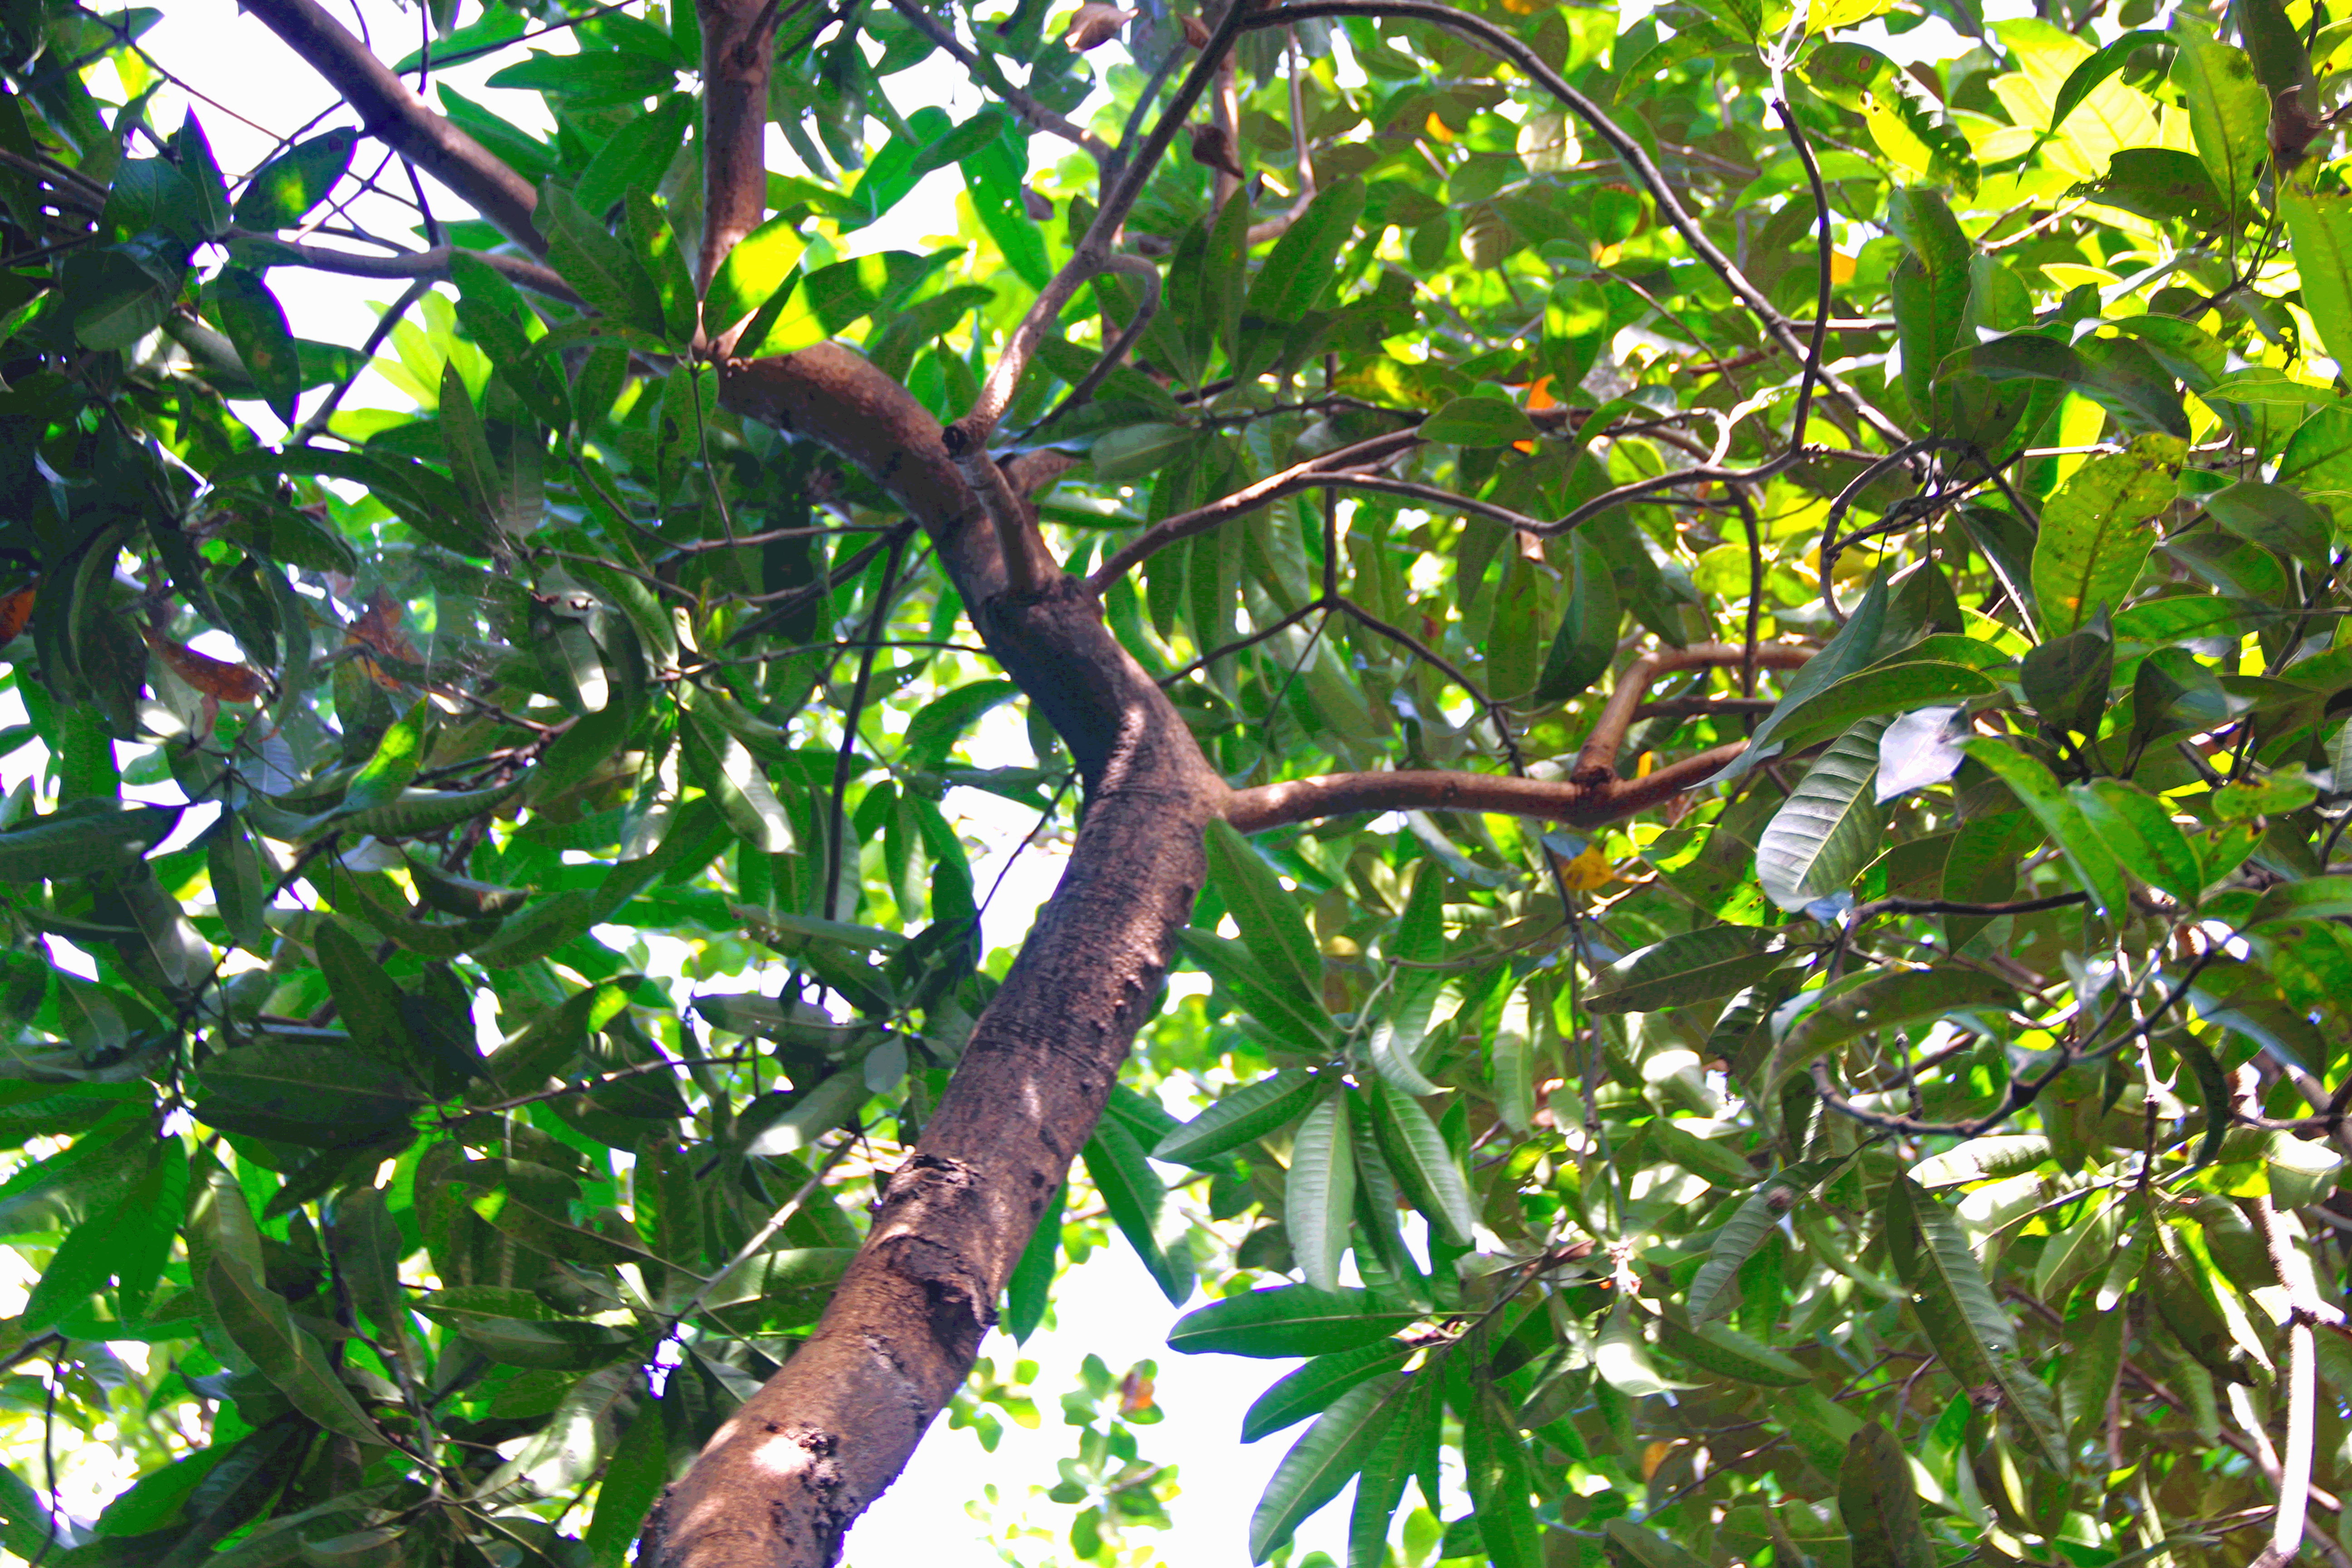
forest, green, tree, wood, background, free, download, wallpaper, bangladesh, nature, peaceful, spring, color, plant, beauty, day, close up, fresh, life, summer, sunlight, sun bright, leaf, out door, yellow, twig, terrestrial plant, jungle, trunk, fruit tree, wildlife, flowering plant, plant stem, Tints and shades, rainforest